Bo Bergman

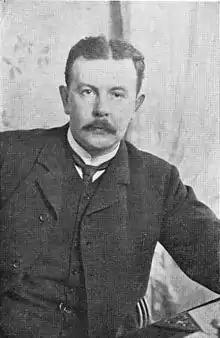
Bo Bergman

Bo Hjalmar Bergman (6 October 1869 – 17 November 1967) was a Swedish writer, literary critic and member of the Swedish Academy, sitting in Seat 12 from 1925 until his death. His works form the inspiration for works by several major Swedish composers, including: Wilhelm Stenhammar, Ture Rangström, and Karin Rehnqvist.